Blackheath, London

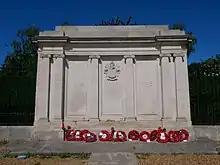
The war memorial in Blackheath

Blackheath was a rallying point for Wat Tyler's Peasants' Revolt of 1381, and for Jack Cade's Kentish rebellion in 1450 (both recalled by road names on the west side of the heath). After camping at Blackheath, Cornish rebels were defeated at the foot of the west slope in the Battle of Deptford Bridge (sometimes called the Battle of Blackheath) on 17 June 1497.